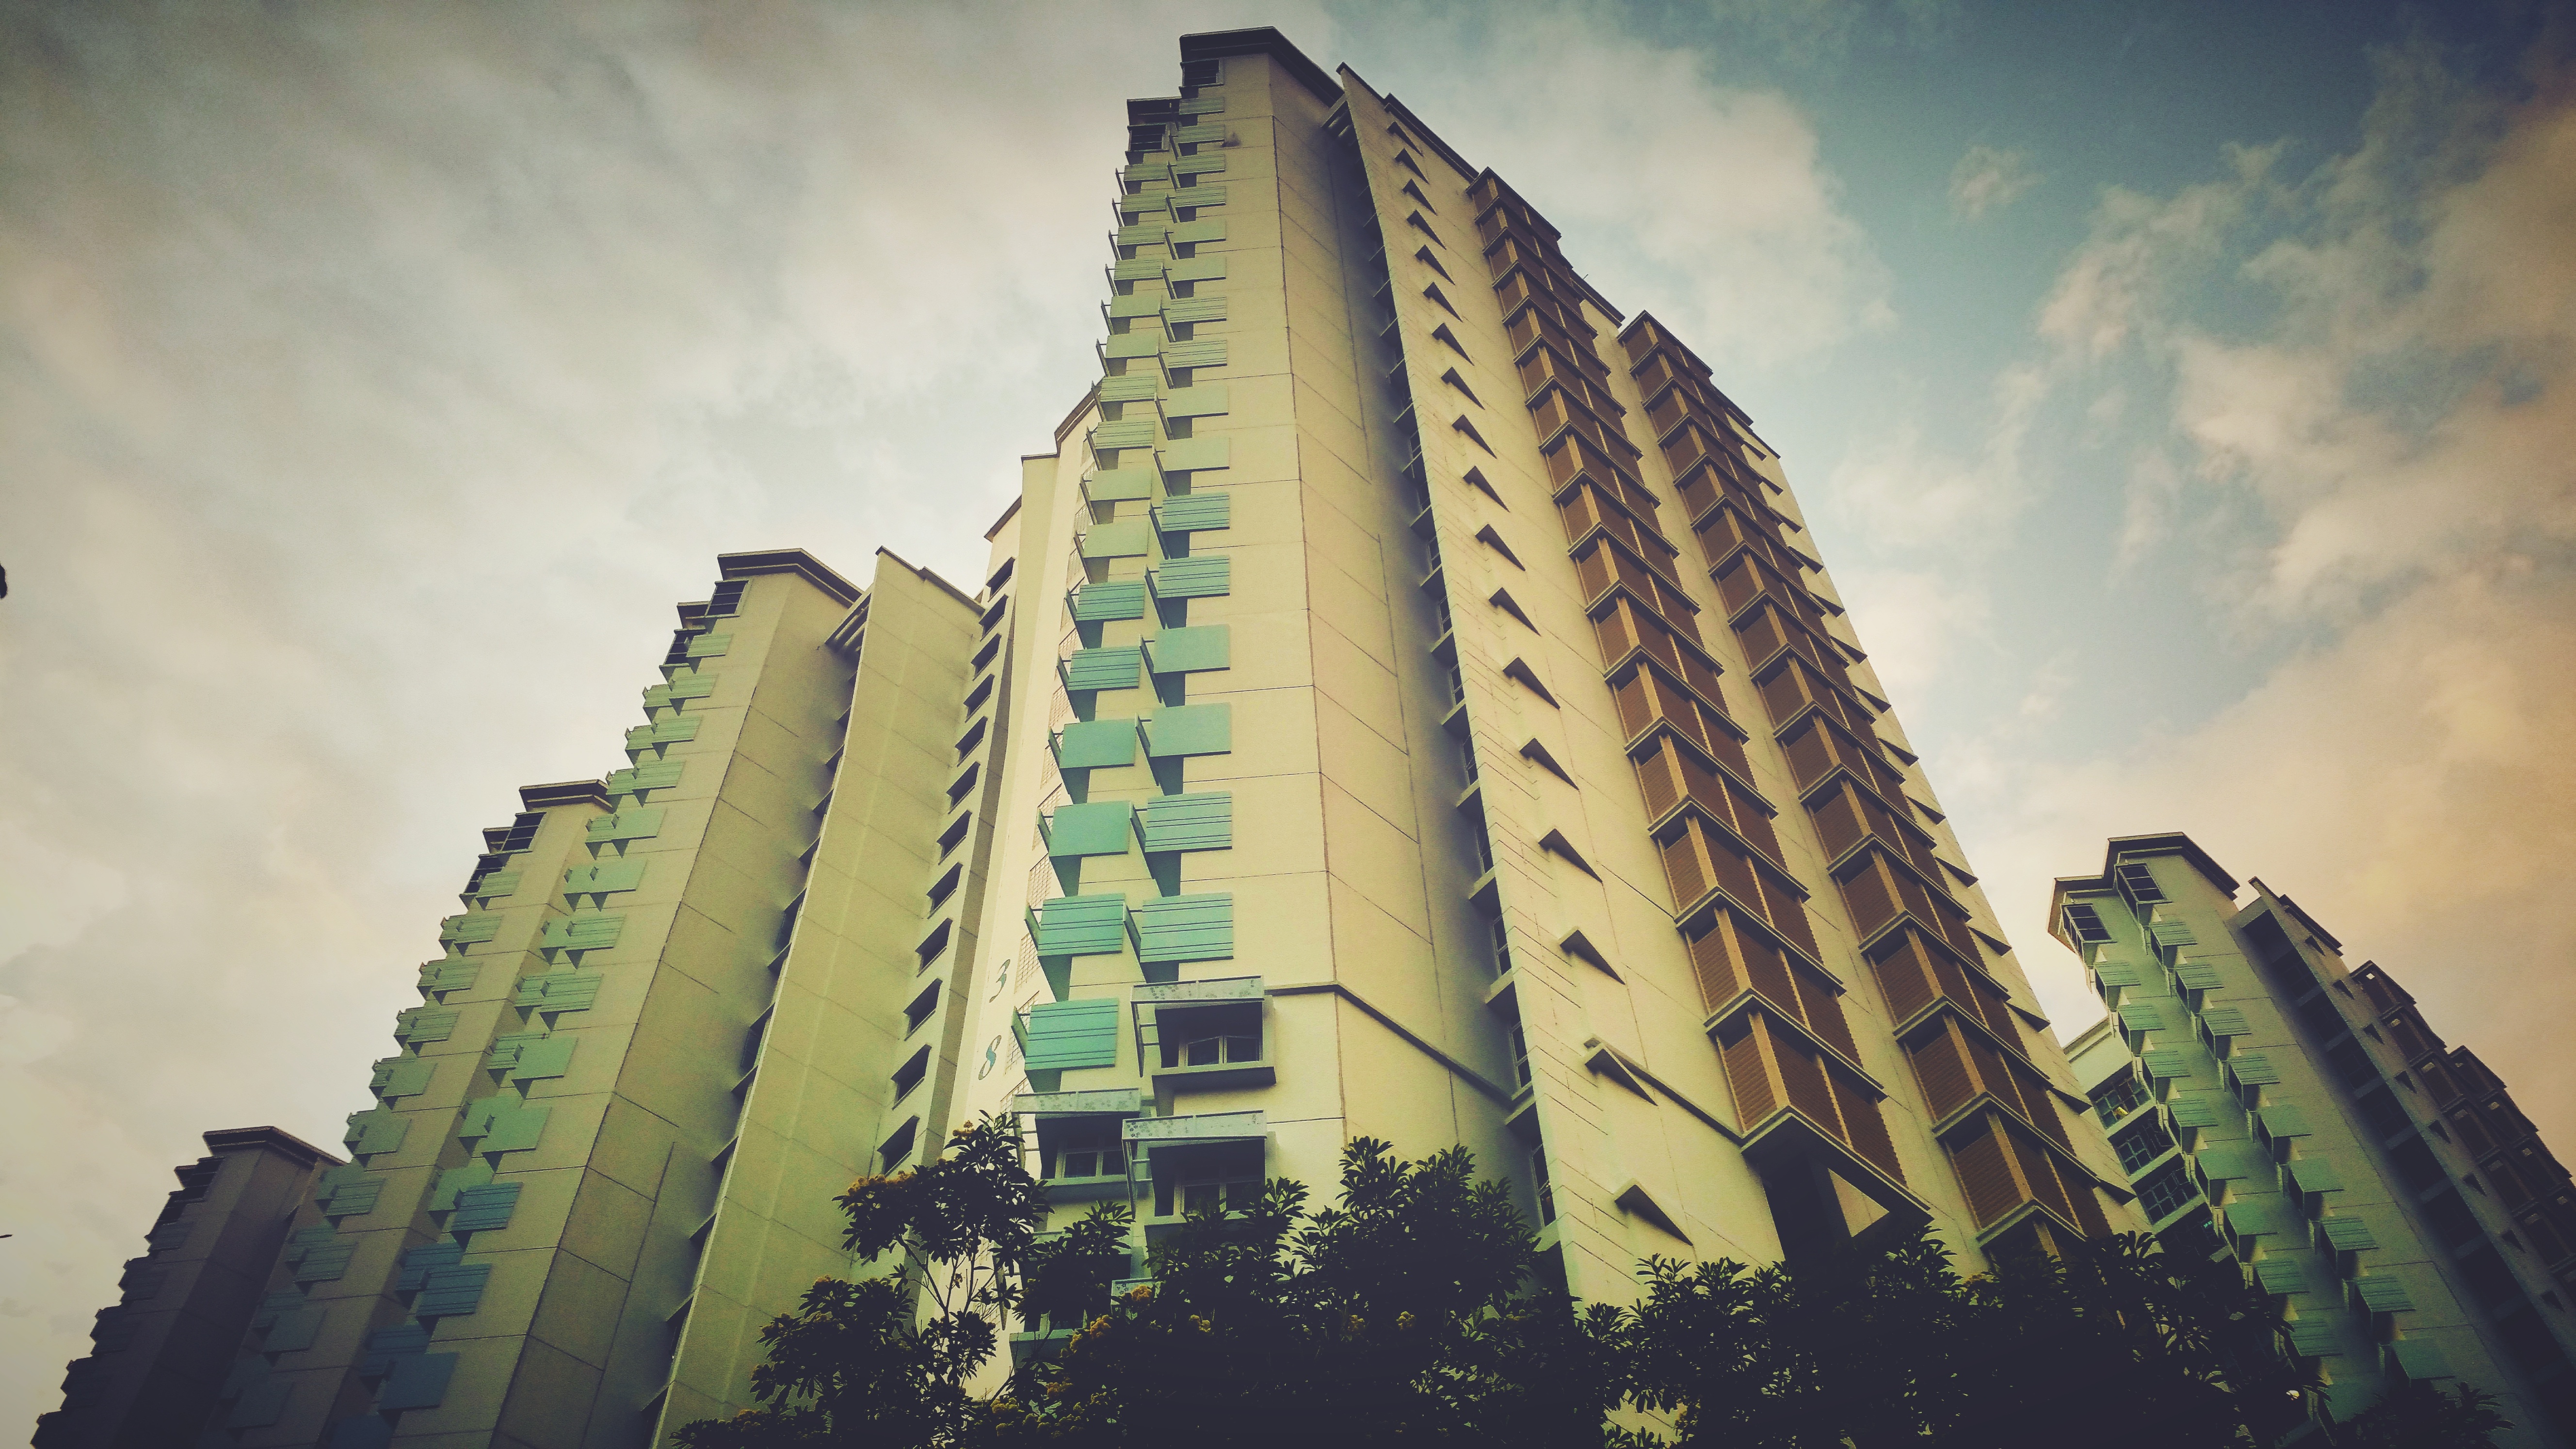
architecture, sky, skyline, sunlight, city, skyscraper, cityscape, downtown, tower, landmark, tower block, metropolis, condominium, neighbourhood, urban area, residential area, atmospheric phenomenon, human settlement, metropolitan area